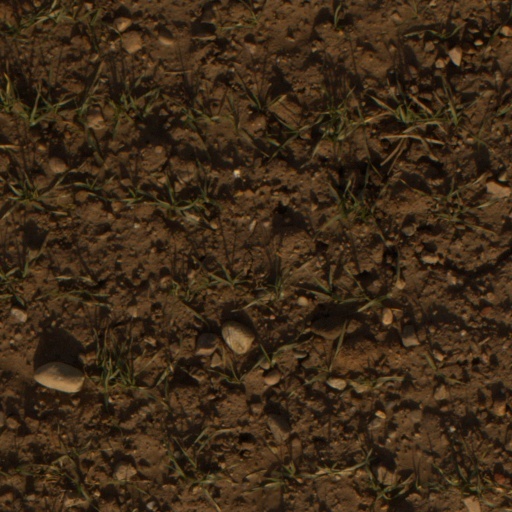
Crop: wheat